Three Emperors' Corner

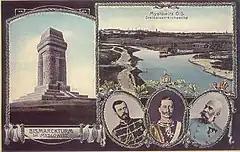
Postcard, : Nicholas II of Russia, Wilhelm II of Germany, Franz Joseph I of Austria and the Bismarck tower in Mysłowice

A less famous tripoint of those three powers had already existed near the village of Niemirów following the 1795 Third Partition of Poland, which ended the Polish–Lithuanian Commonwealth. Here the Prussian province of New East Prussia and Austrian West Galicia bordered on Russia. The creation of the Duchy of Warsaw on former Prussian territory by Napoleon I in 1807 erased it, and the Duchy's transformation into Congress Poland and the condominium of Kraków in 1815 led to a more stable tripoint at a new location, which lasted for over a century. The Congress Kingdom of Poland would however lose most of its autonomy after the November Uprising in 1830/31 and the January Uprising in 1863/64, later becoming incorporated as Russian Vistula Land ("Privislinsky Krai"). Finally, until the creation of the German Empire in 1871, the spot was known as the Three Countries' Corner.